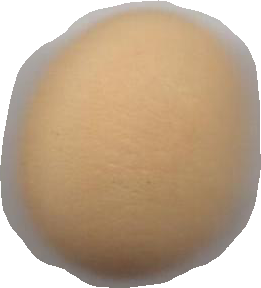
Variety: Dega